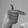
ASL letter: T